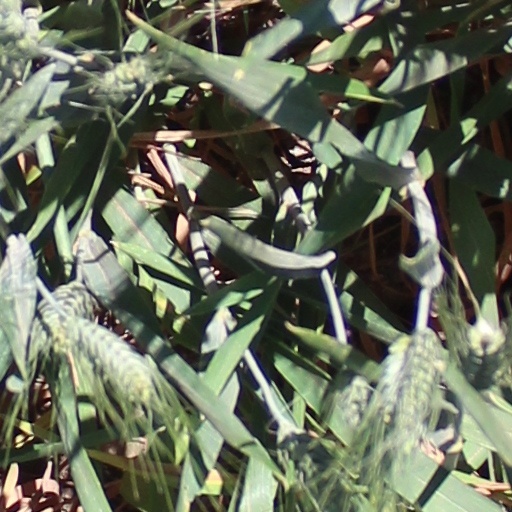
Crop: wheat